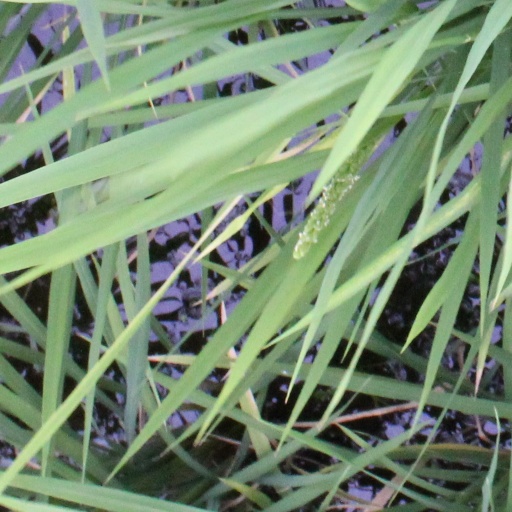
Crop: rice